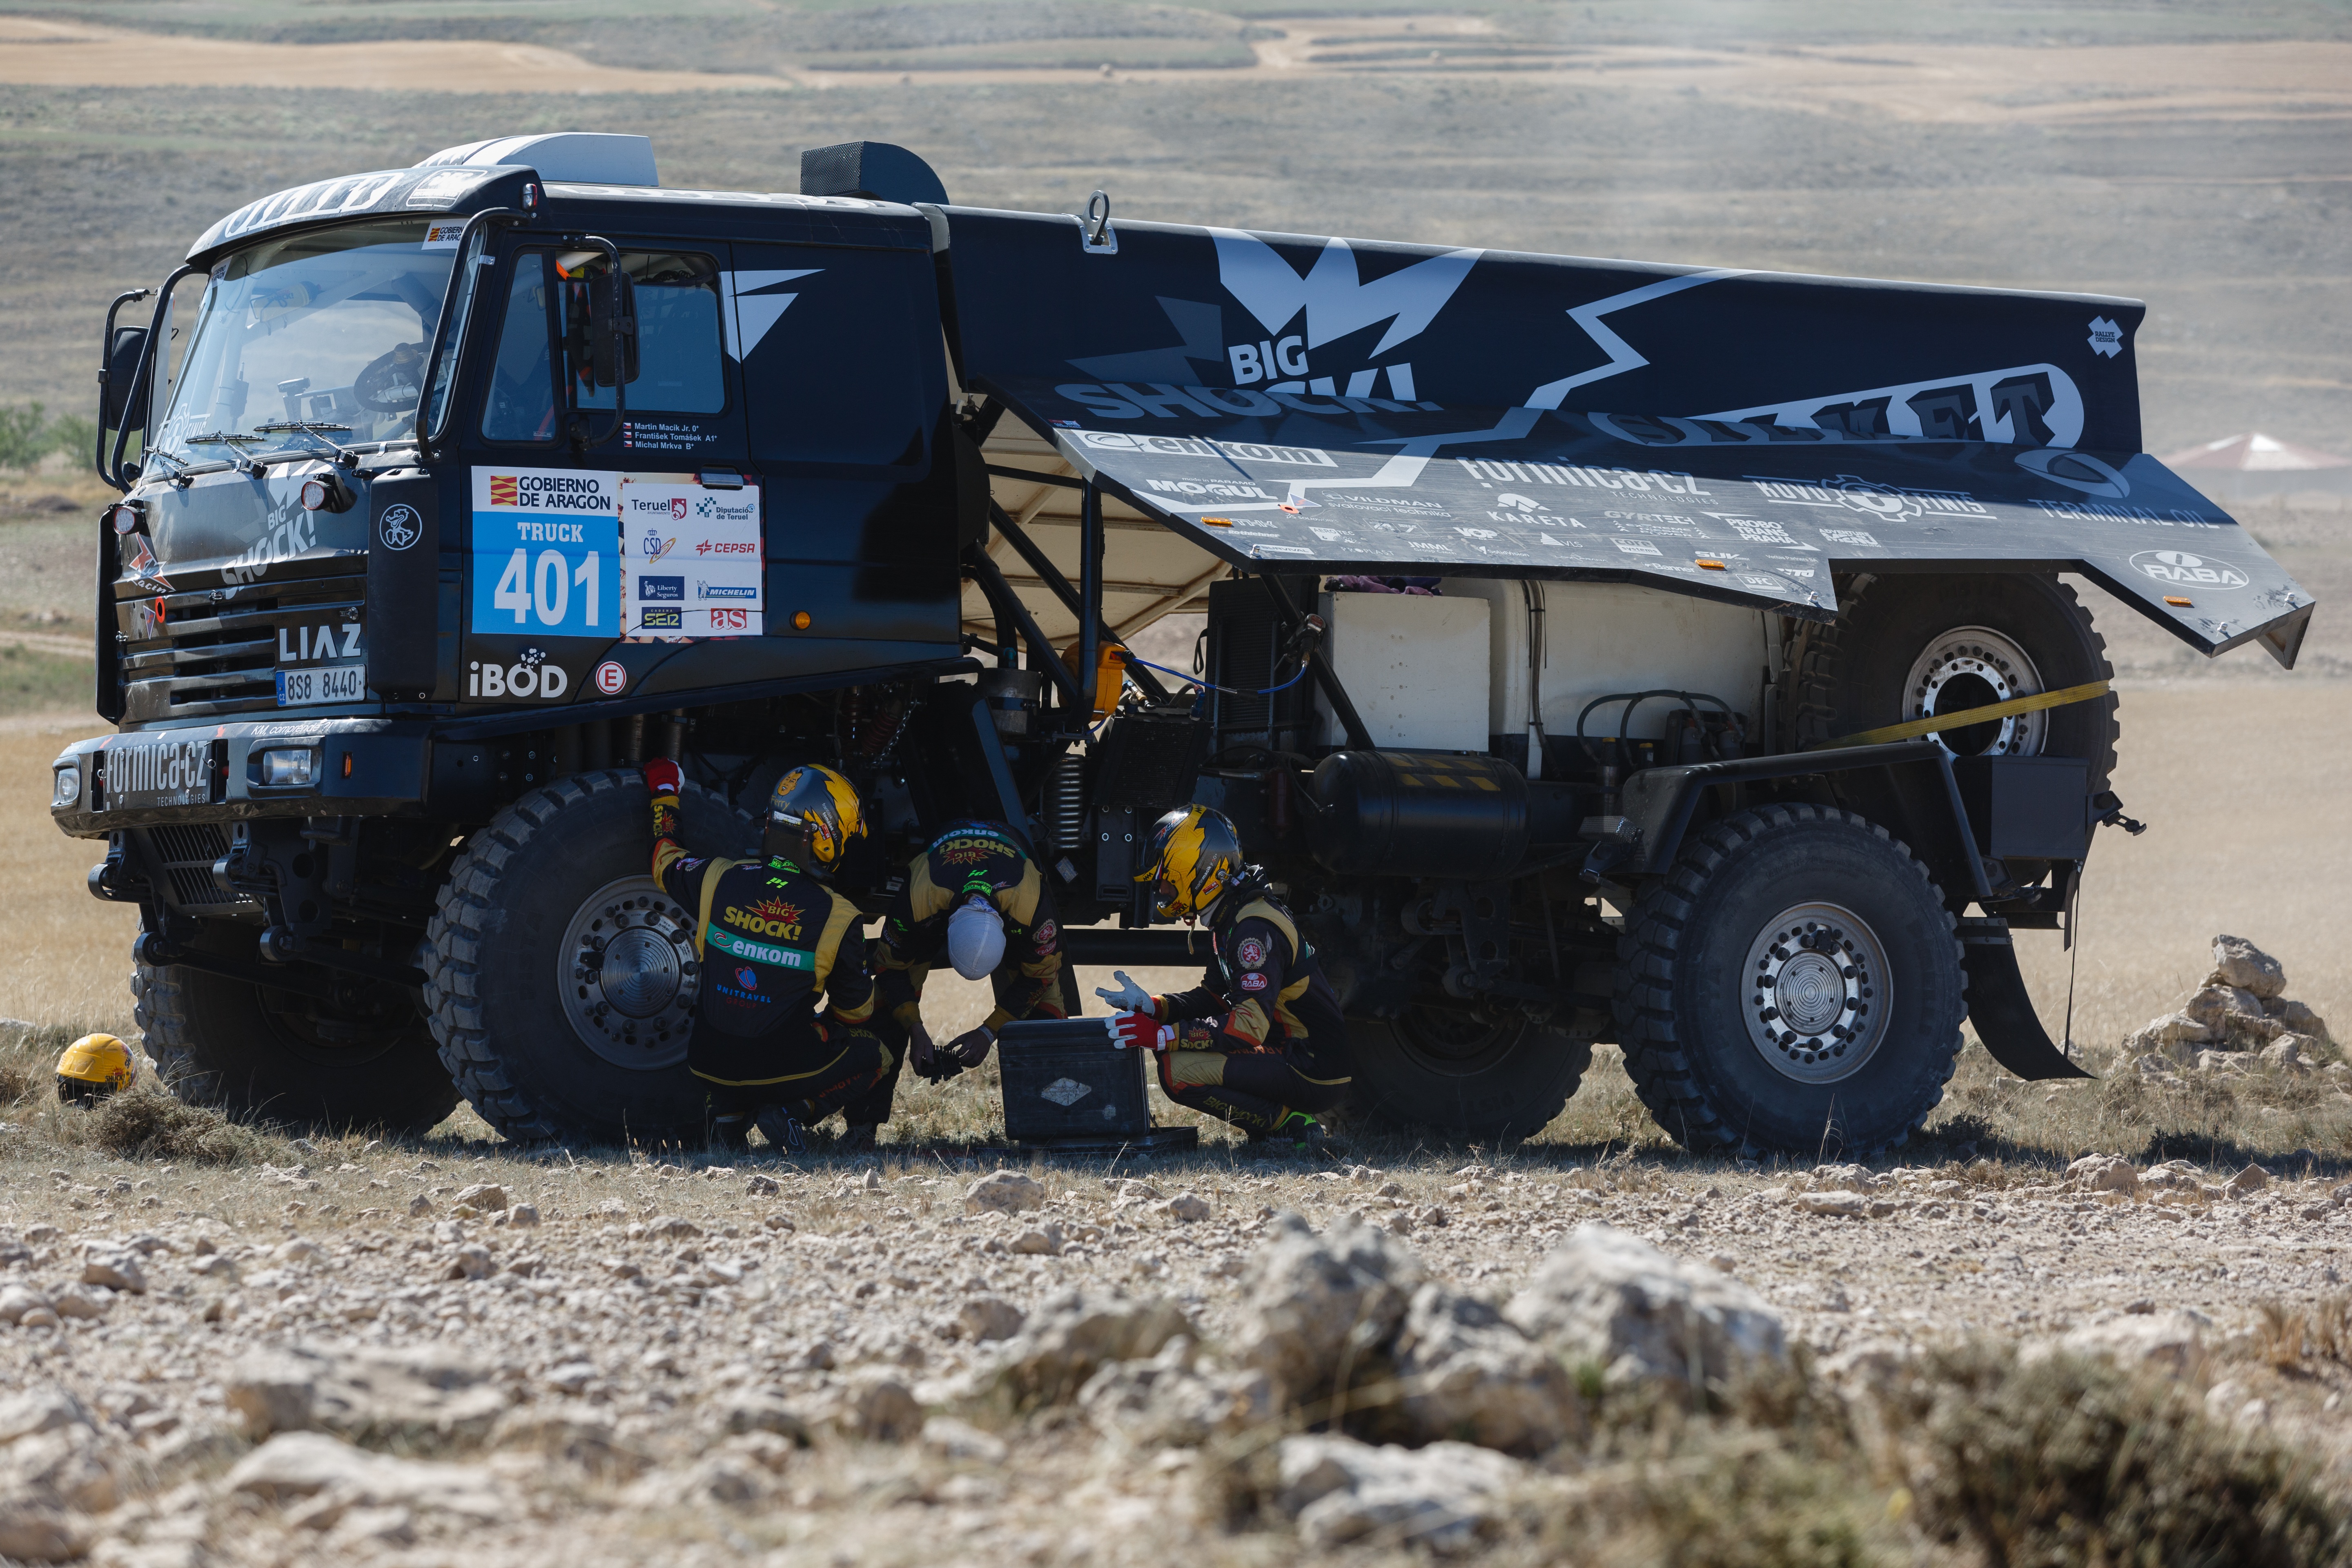
tractor, asphalt, transport, truck, vehicle, racing, low, rally, auto racing, off roading, argon, low spanish